Janne Holmén

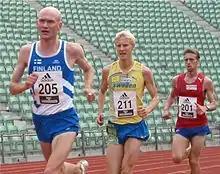
Holmén leading the pack at the 10,000 m Challenge 2009, where he finished third.

Holmén's biggest achievement was winning the marathon event in the 2002 European Championships in Athletics in Munich, Germany, finishing in 2:12:14. In the 2004 Summer Olympics in Athens, Greece, Holmén finished in 22nd place, with the time 2:17:50. In the 2006 European Championships in Athletics in Gothenburg, Sweden, Holmén finished in seventh place with a time of 2:13:10. In the 2007 World Championships in Athletics Janne Hólmen took ninth place with time of 2:19:36. In the 2008 Summer Olympics in Beijing, China, Holmén finished in 19th place, with the time 2:14:44.